Dawid Moryc Apfelbaum

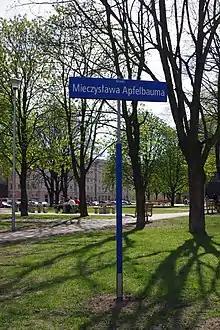
Street sign in Warsaw, Poland, in 2012, with the former name of Mieczysław Apfelbaum Square, currently known as the Rokhl Auerbakh Square.

Dawid Moryc Apfelbaum, sometimes also known as Mieczysław Dawid Apfelbaum, is a disputed soldier who some contend was incorrectly credited as the commander of the Jewish Military Union that fought in the 1943 Warsaw Ghetto Uprising, during the Second World War. It is claimed that he died on 28 April 1943. Some allege he also served as a lieutenant of the Polish Armed Forces prior to the conflict.